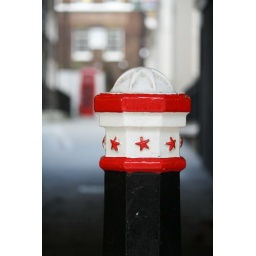
Bollard - rare red telephone kiosk in background